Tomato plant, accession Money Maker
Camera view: tilt-top (135 deg); turntable rotation: 210 degrees
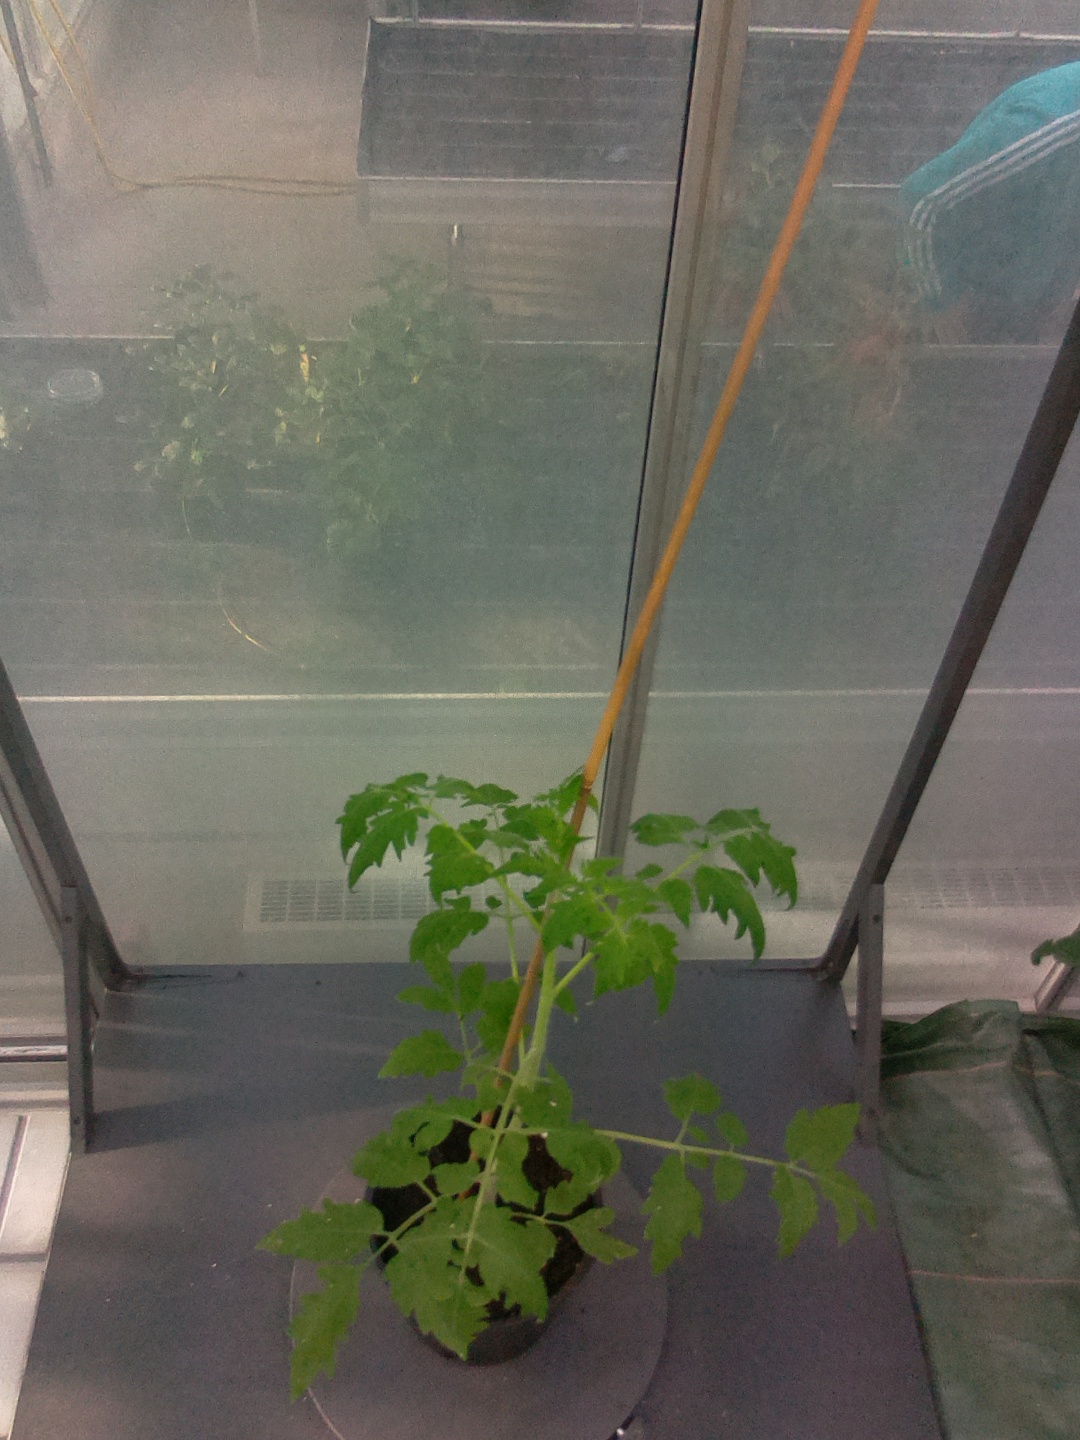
BBCH growth stage 14: 8 of true leaves visible